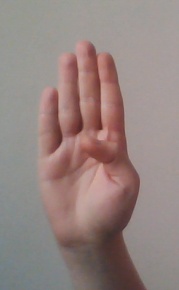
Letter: kaaf